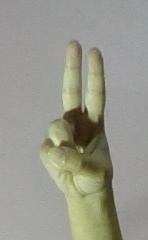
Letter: taa